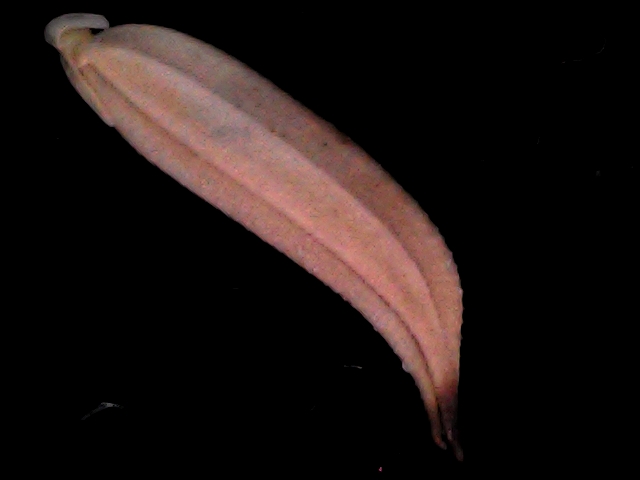
Rice variety: BD70